List of Saracens F.C. records and statistics

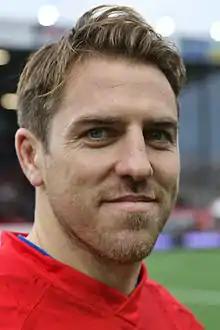
Chris Wyles holds the record for most tries scored in Premiership finals, with 4 tries in 3 appearances.

The following lists denote the top 10 all-time statistical leaders for Saracens in Premiership Rugby: